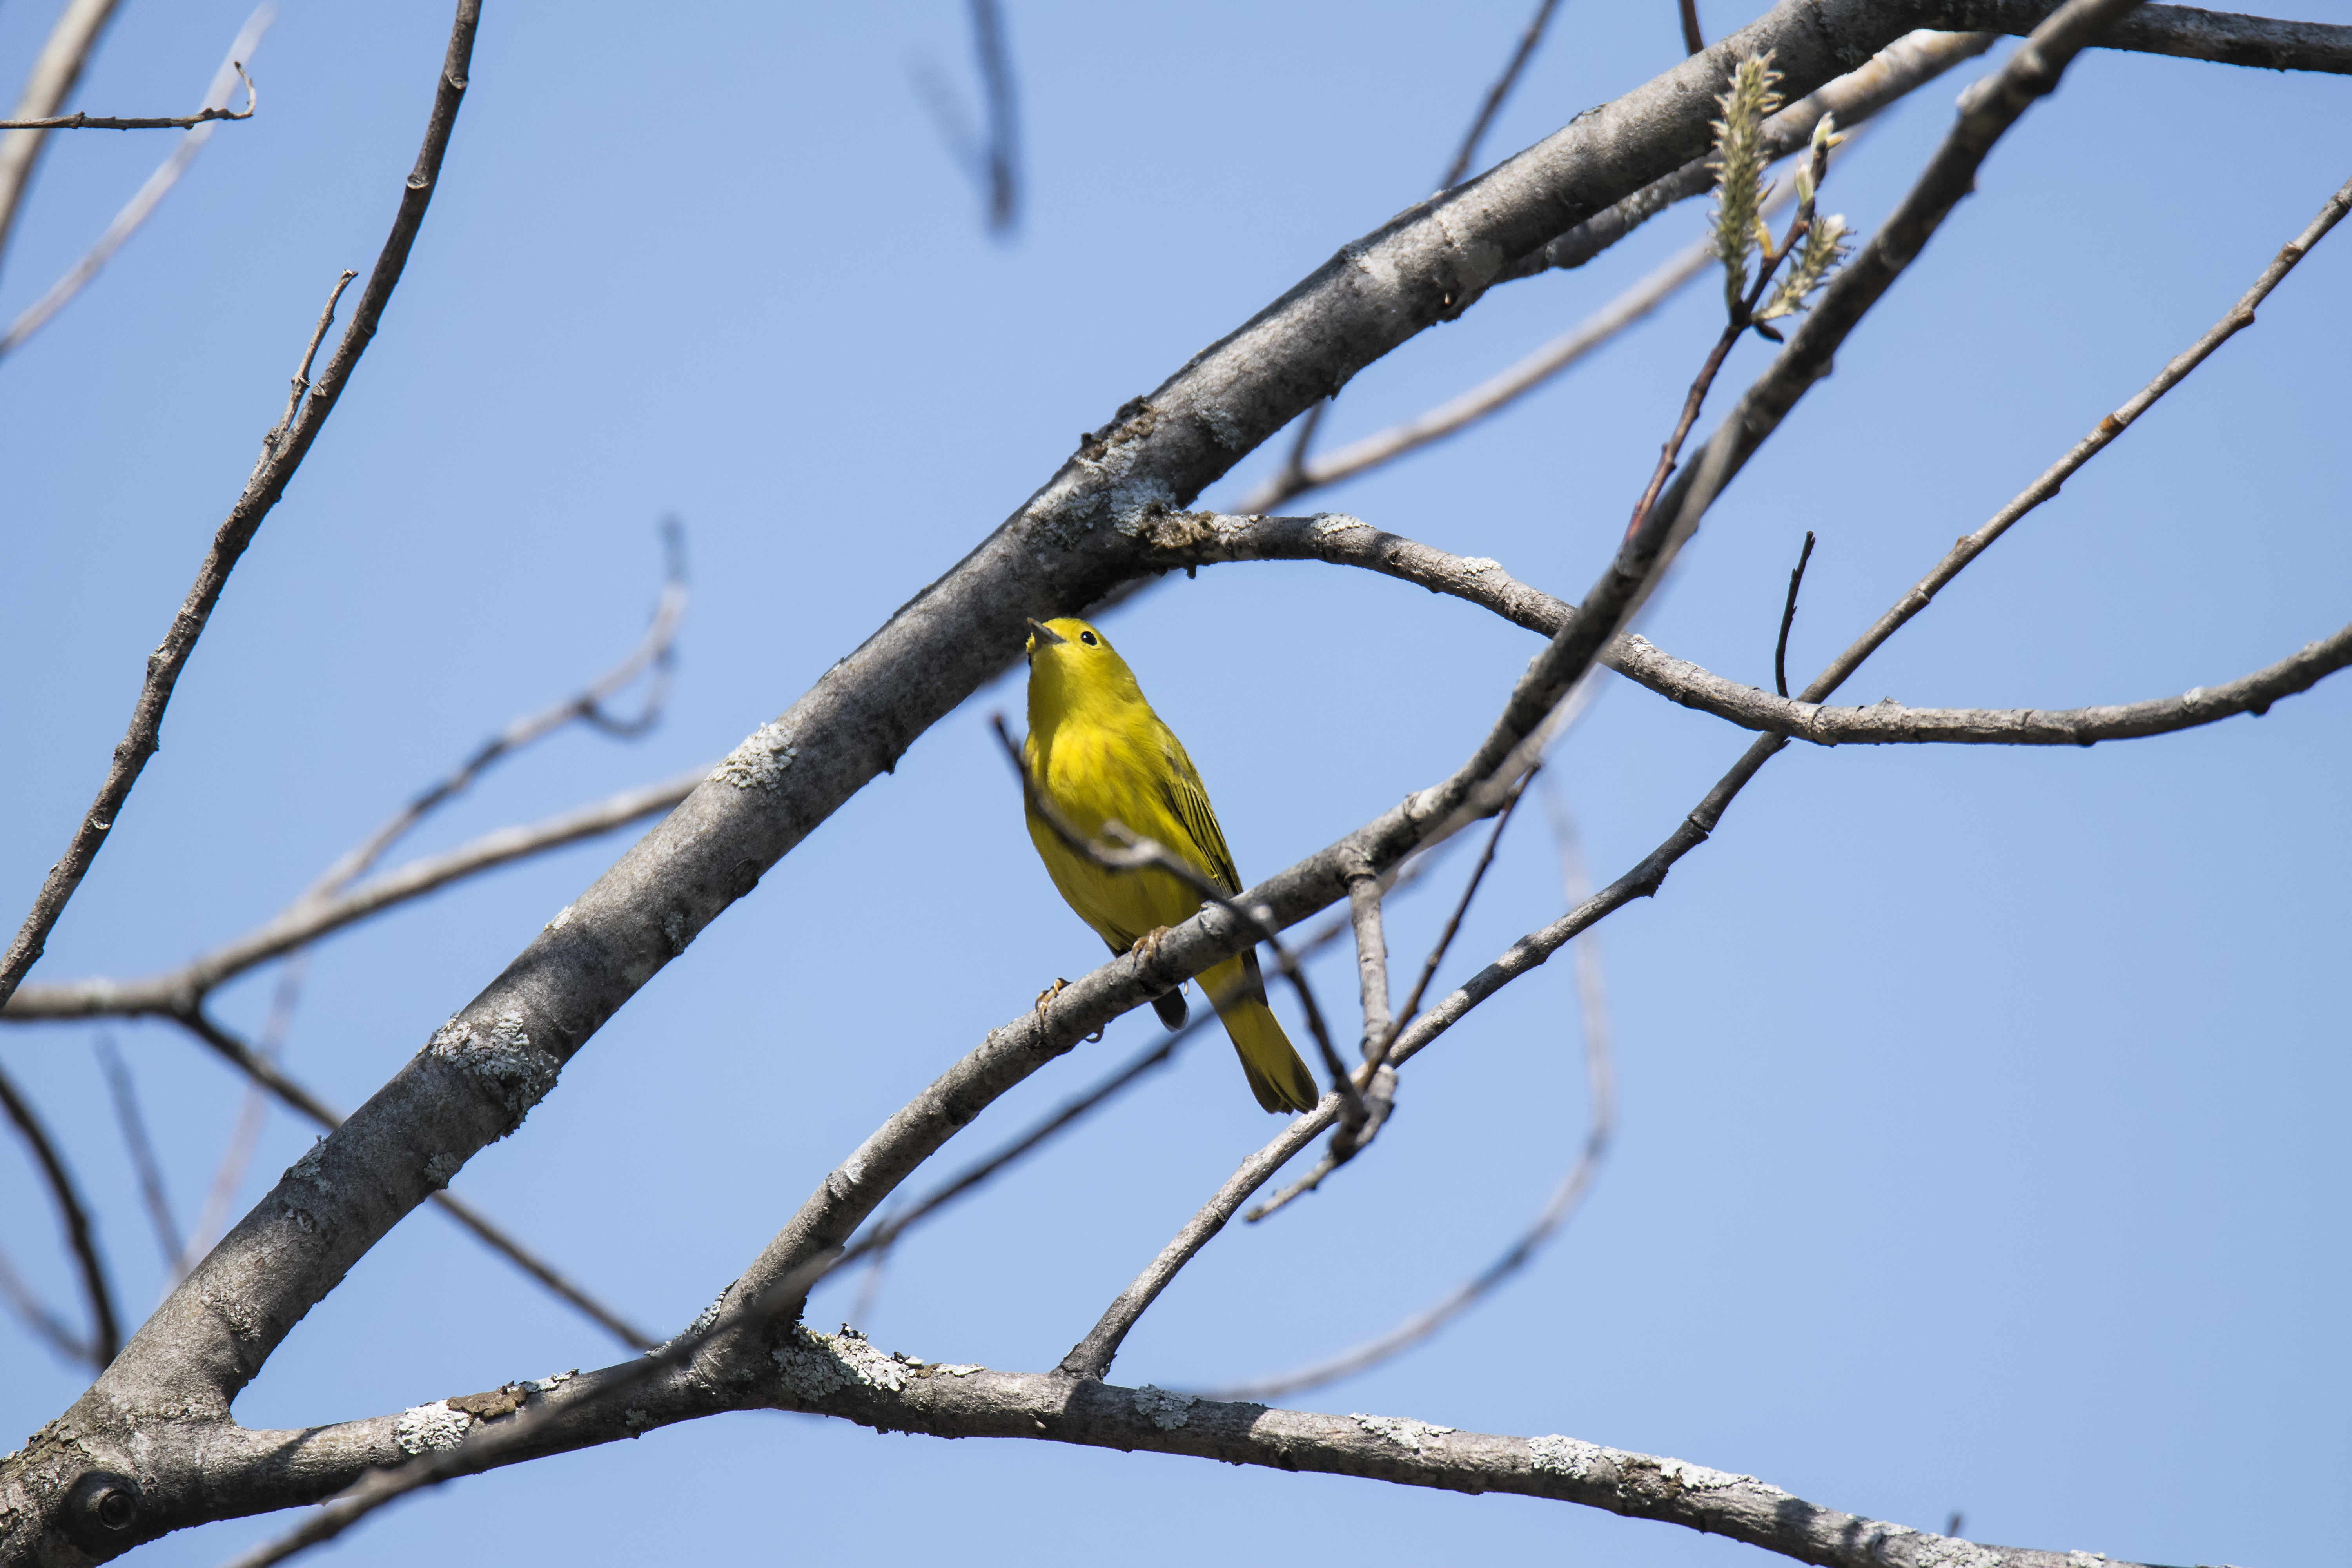
branch, bird, wildlife, beak, yellow, fauna, twig, canada, vertebrate, jaune, quebec, finch, parakeet, warbler, sherbrooke, oiseau, paruline, old world flycatcher, perching bird